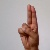
The image shows a hand gesture representing the letter 'U' in Indian Sign Language.